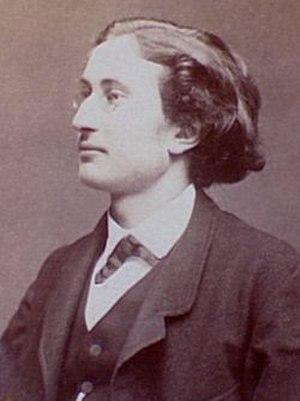
Gaston Da Costa, né à Paris le 15 décembre 1850, mort à Bois-le-Roi le 11 décembre 1909, était un pédagogue, militant de gauche et communard français. Il est le fils d'Eugène François Da Costa, professeur de mathématiques, et d'Adèle-Pauline Varenne.